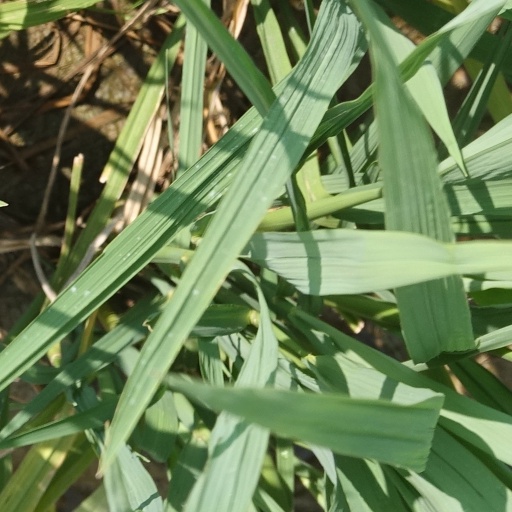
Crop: rice